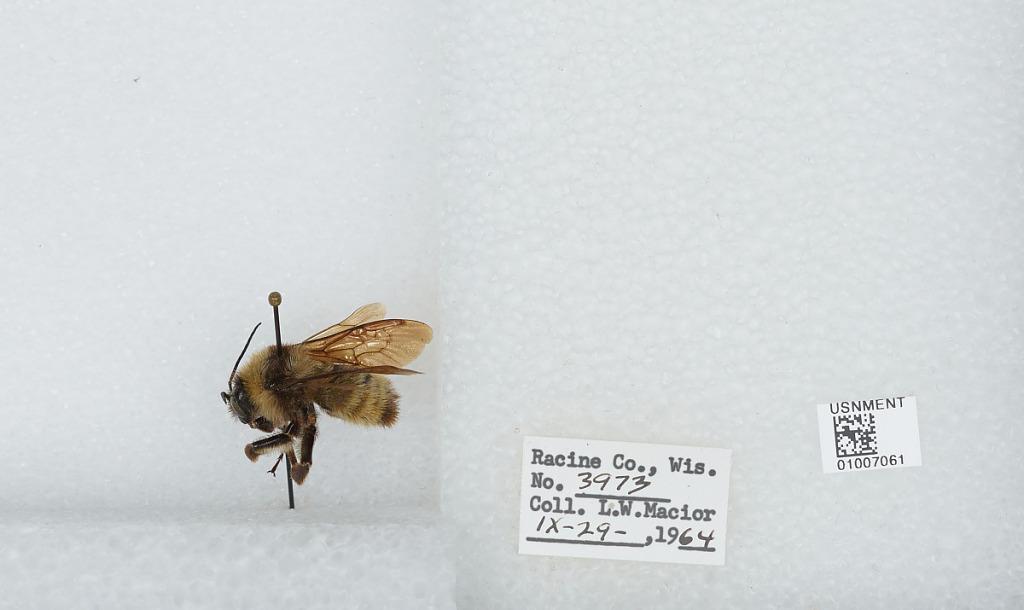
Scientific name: Bombus (Fervidobombus) fervidus fervidus (Fabricius)
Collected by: L. Macior
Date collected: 1964-9-29
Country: United States
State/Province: Wisconsin
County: Racine
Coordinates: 42.78, -87.76